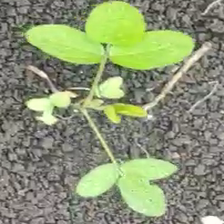
Weed species: Asian_Pigeonwings_(Clitoria Ternatea)